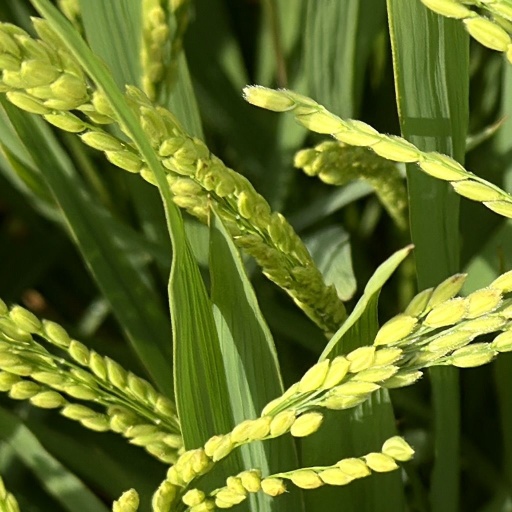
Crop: rice